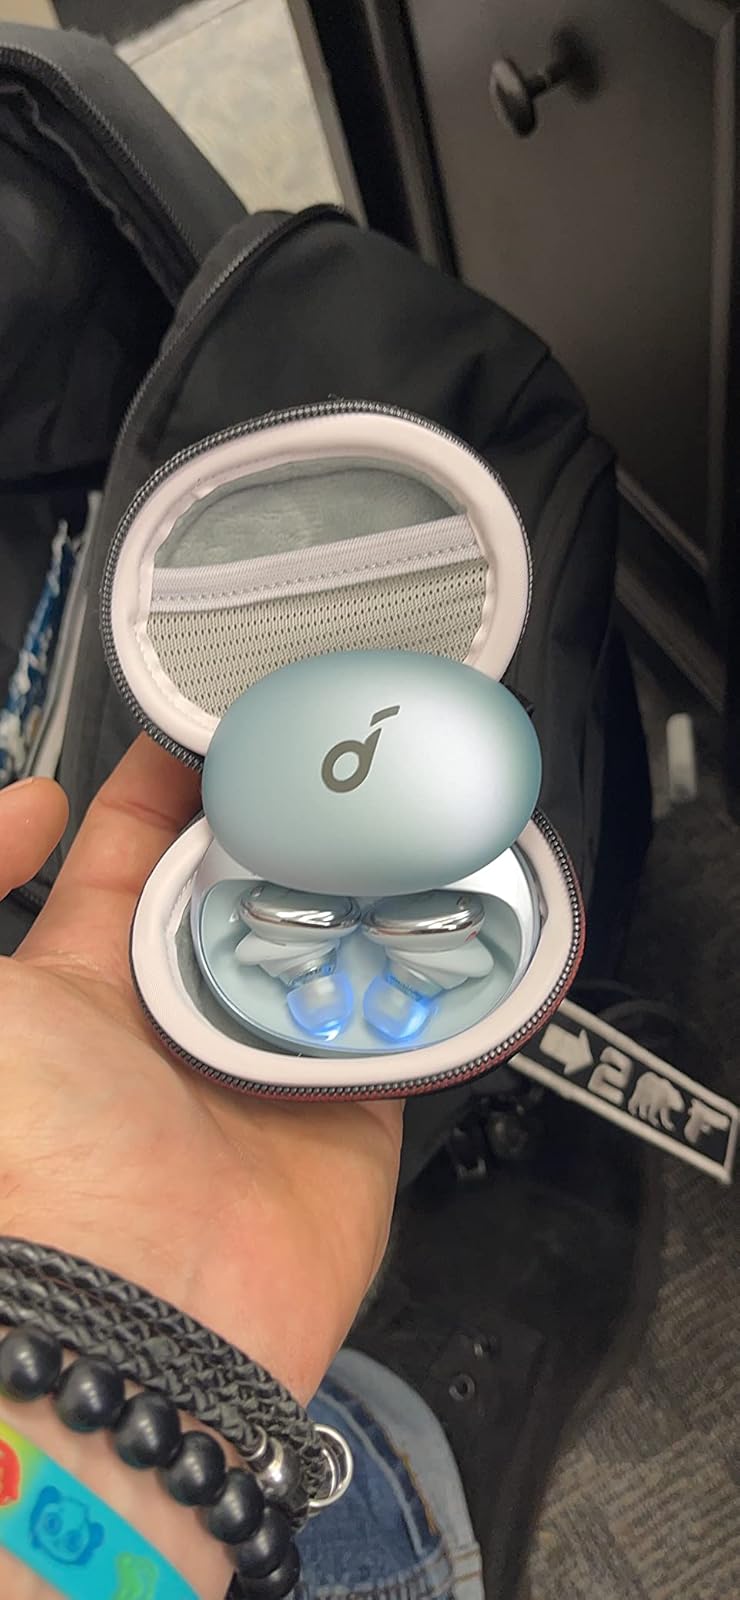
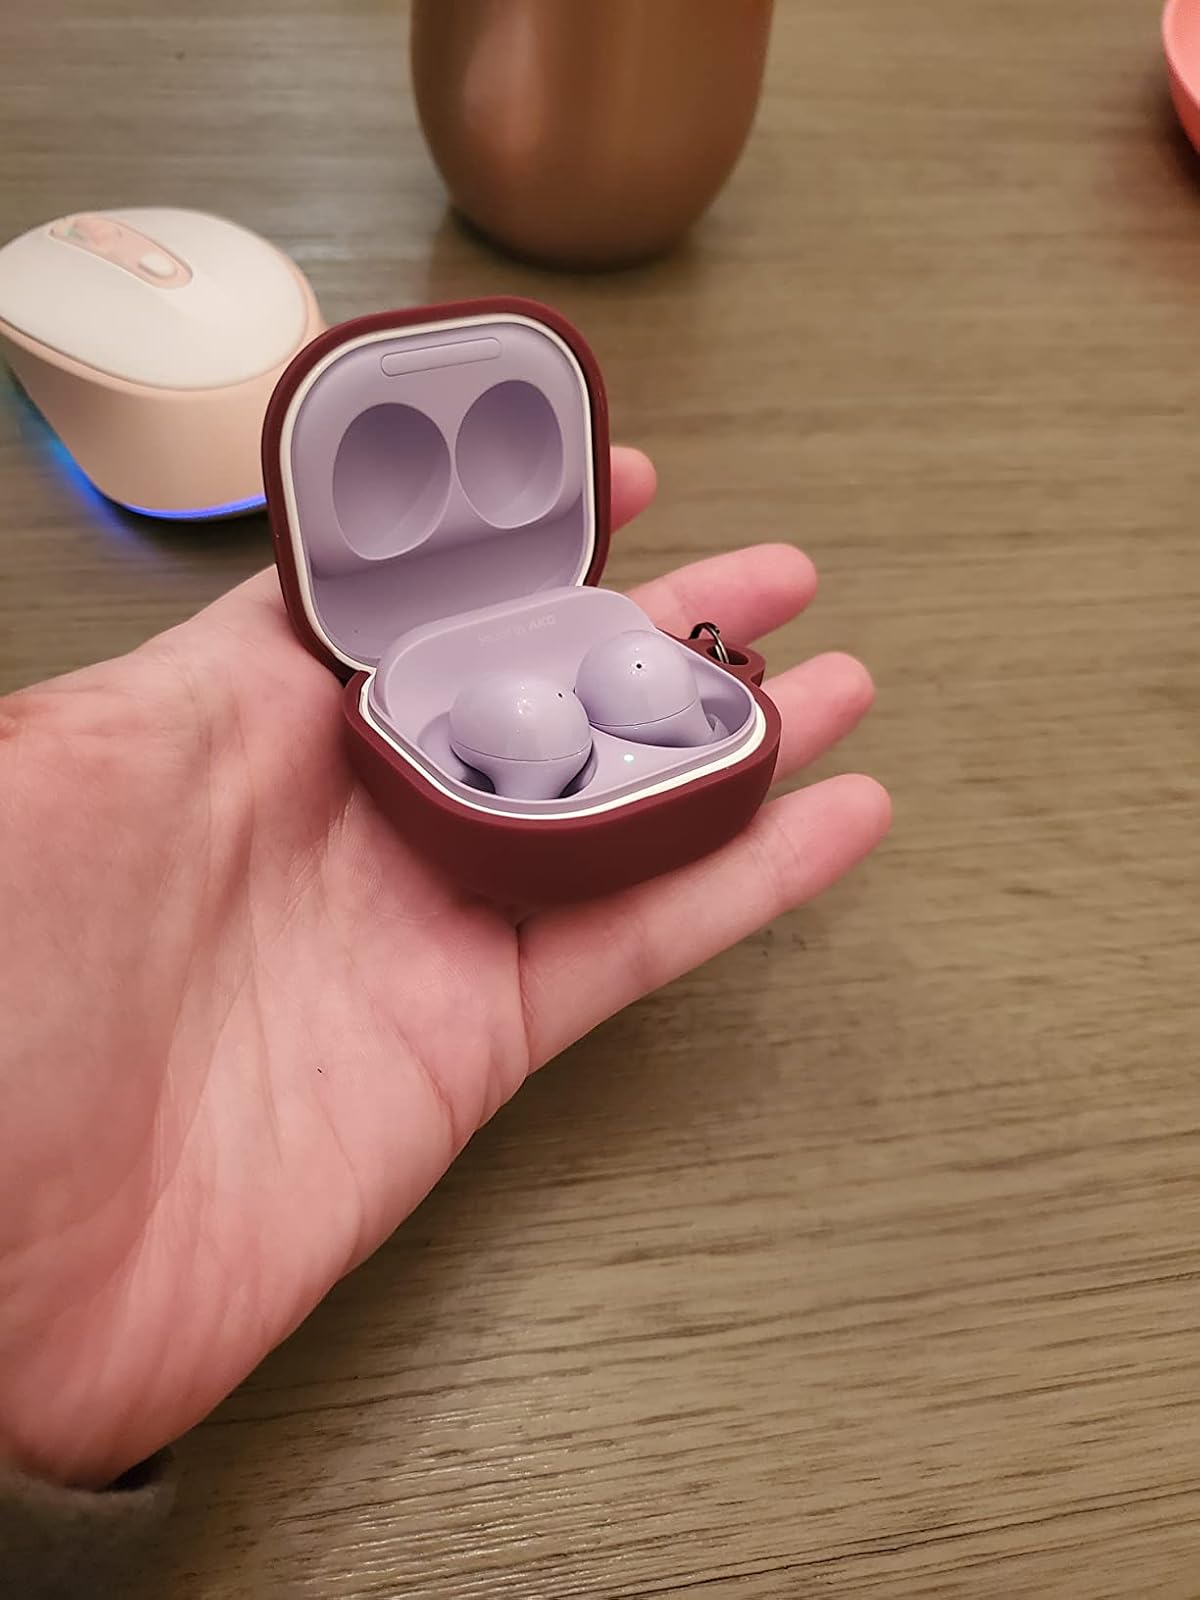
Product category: earbuds
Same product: no